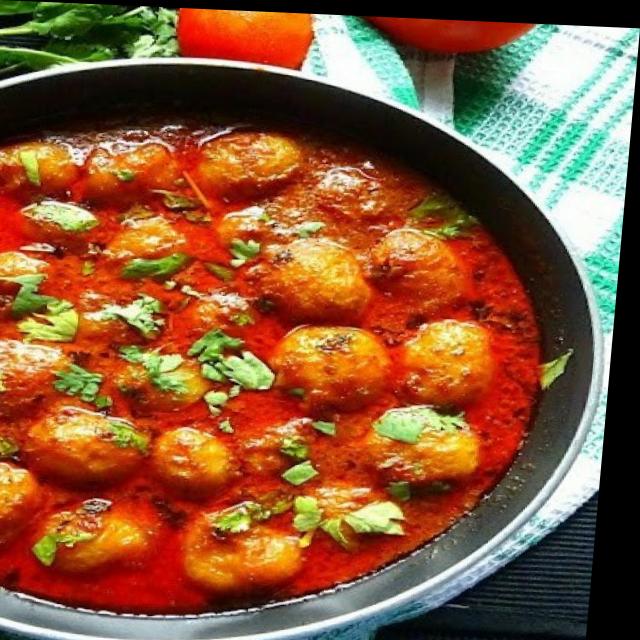
Dish: dum_aloo